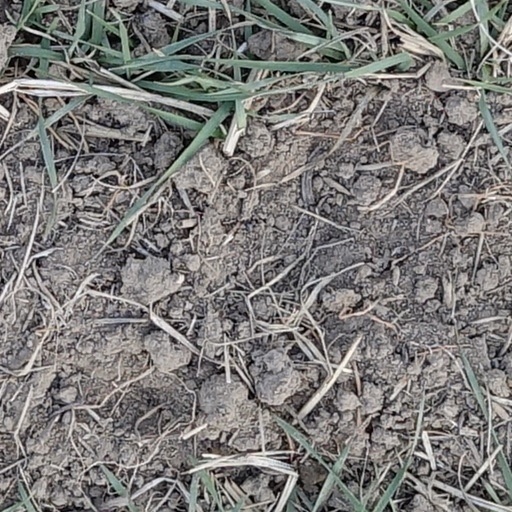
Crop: wheat